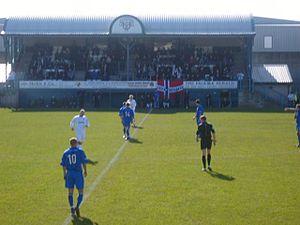
Le Firs Park est un ancien stade de football construit en 1921 et fermé en 2008, et situé à Falkirk.